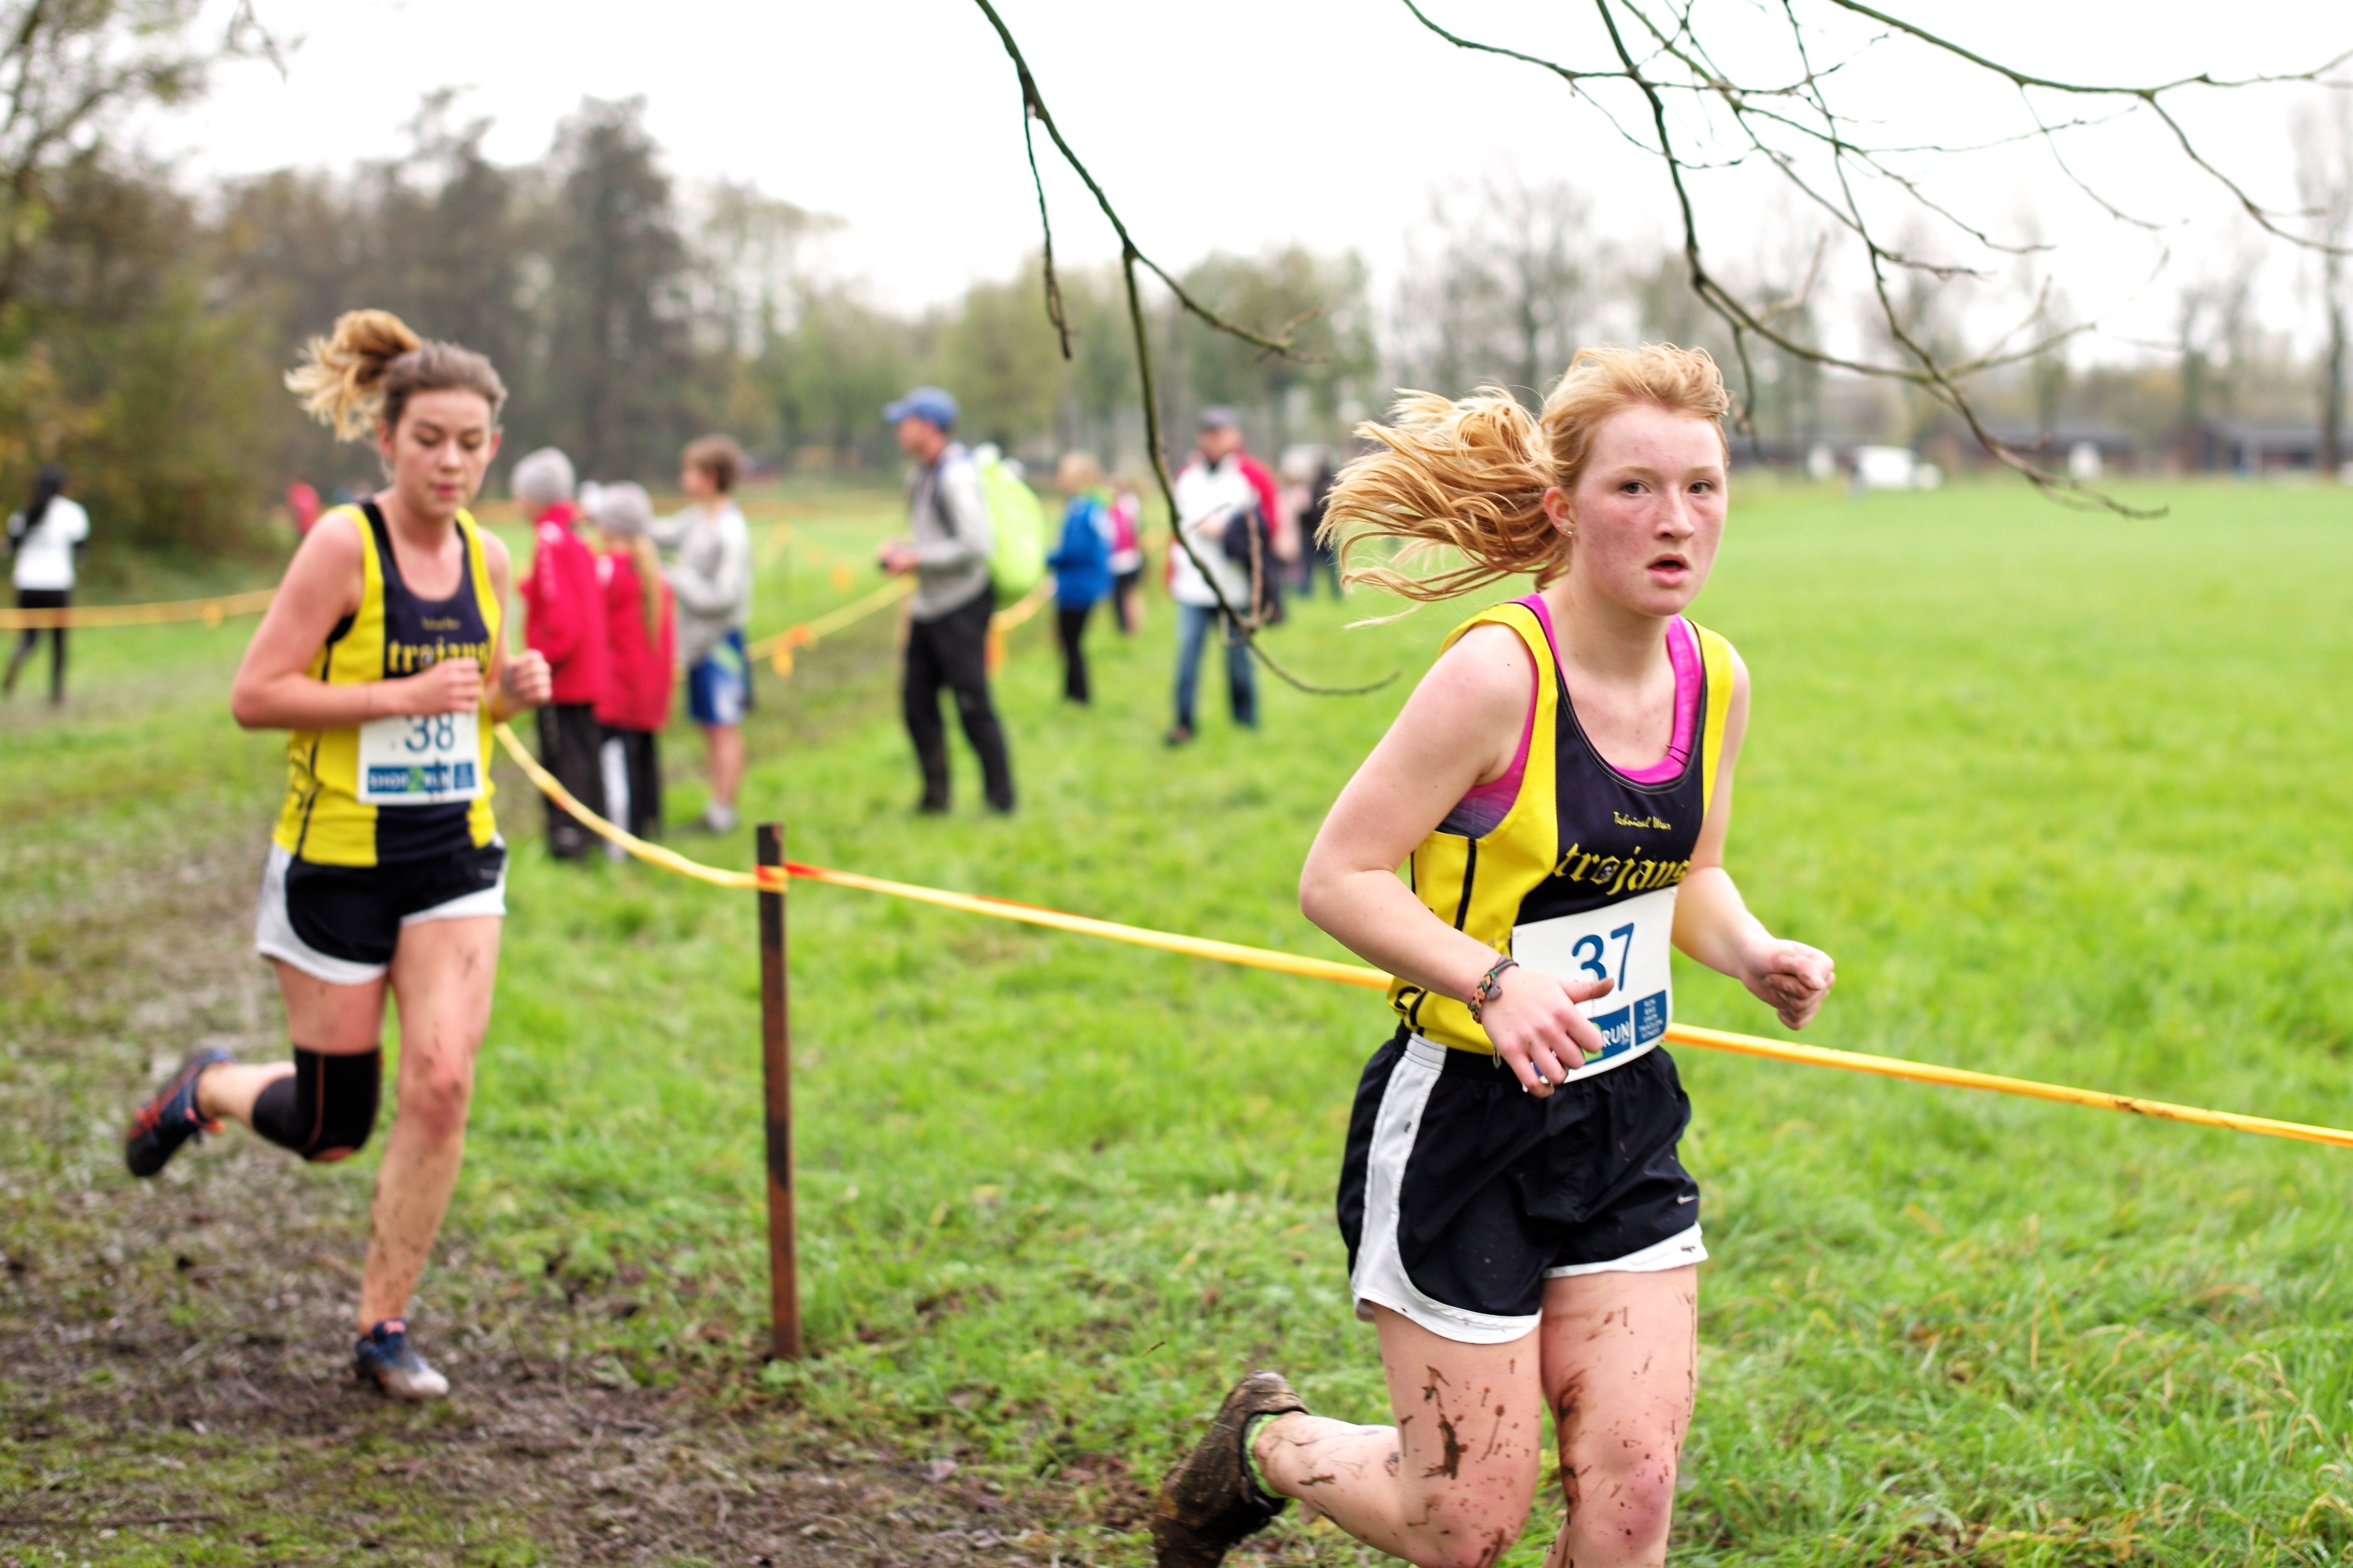
person, running, recreation, race, sports, endurance, athletics, physical exercise, outdoor recreation, human action, endurance sports, ultramarathon, duathlon, cross country running, cross country cycling